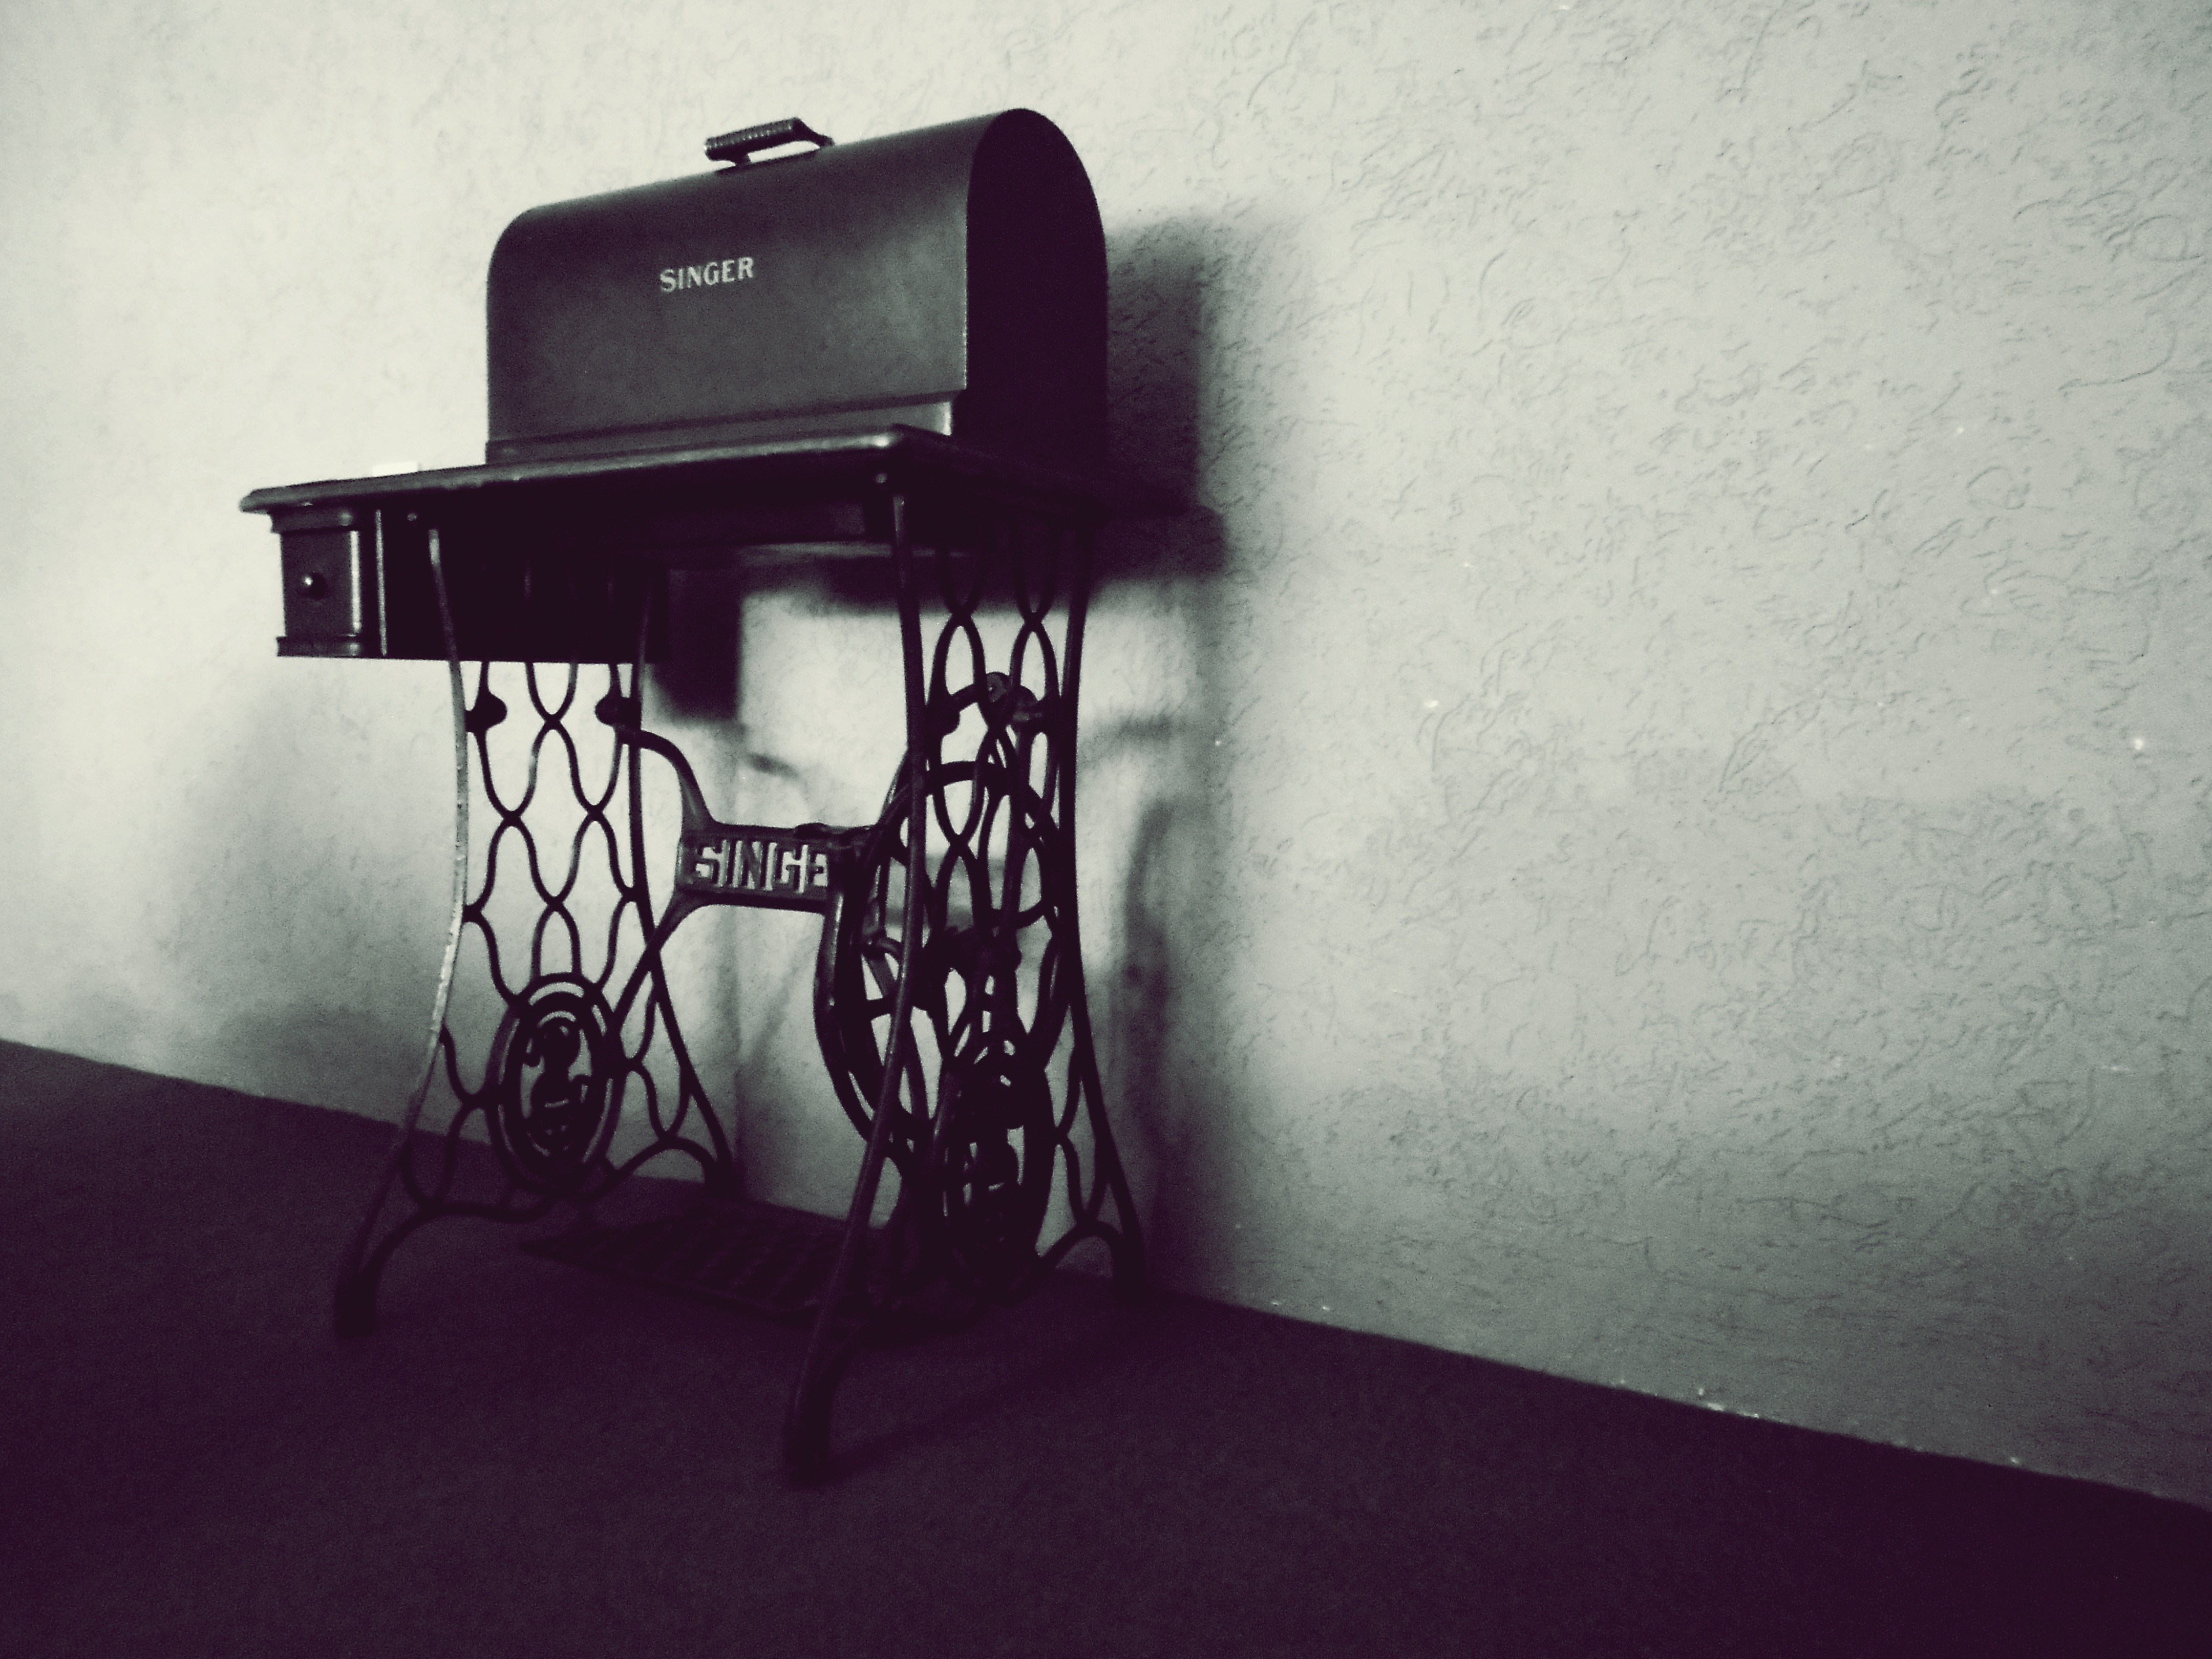
light, white, photography, vintage, antique, wall, singer, red, color, machine, darkness, blue, black, lighting, sewing, design, photograph, image, shape